Munich East station

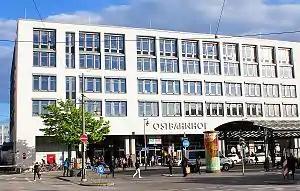
Entrance building on Orleansplatz

Munich East station (also called "München Ostbahnhof" in regional services) is a major railway station in Munich, the capital of Bavaria, Germany. The station opened in 1871 as Haidhausen station on the Munich–Mühldorf and Munich–Rosenheim railway lines.